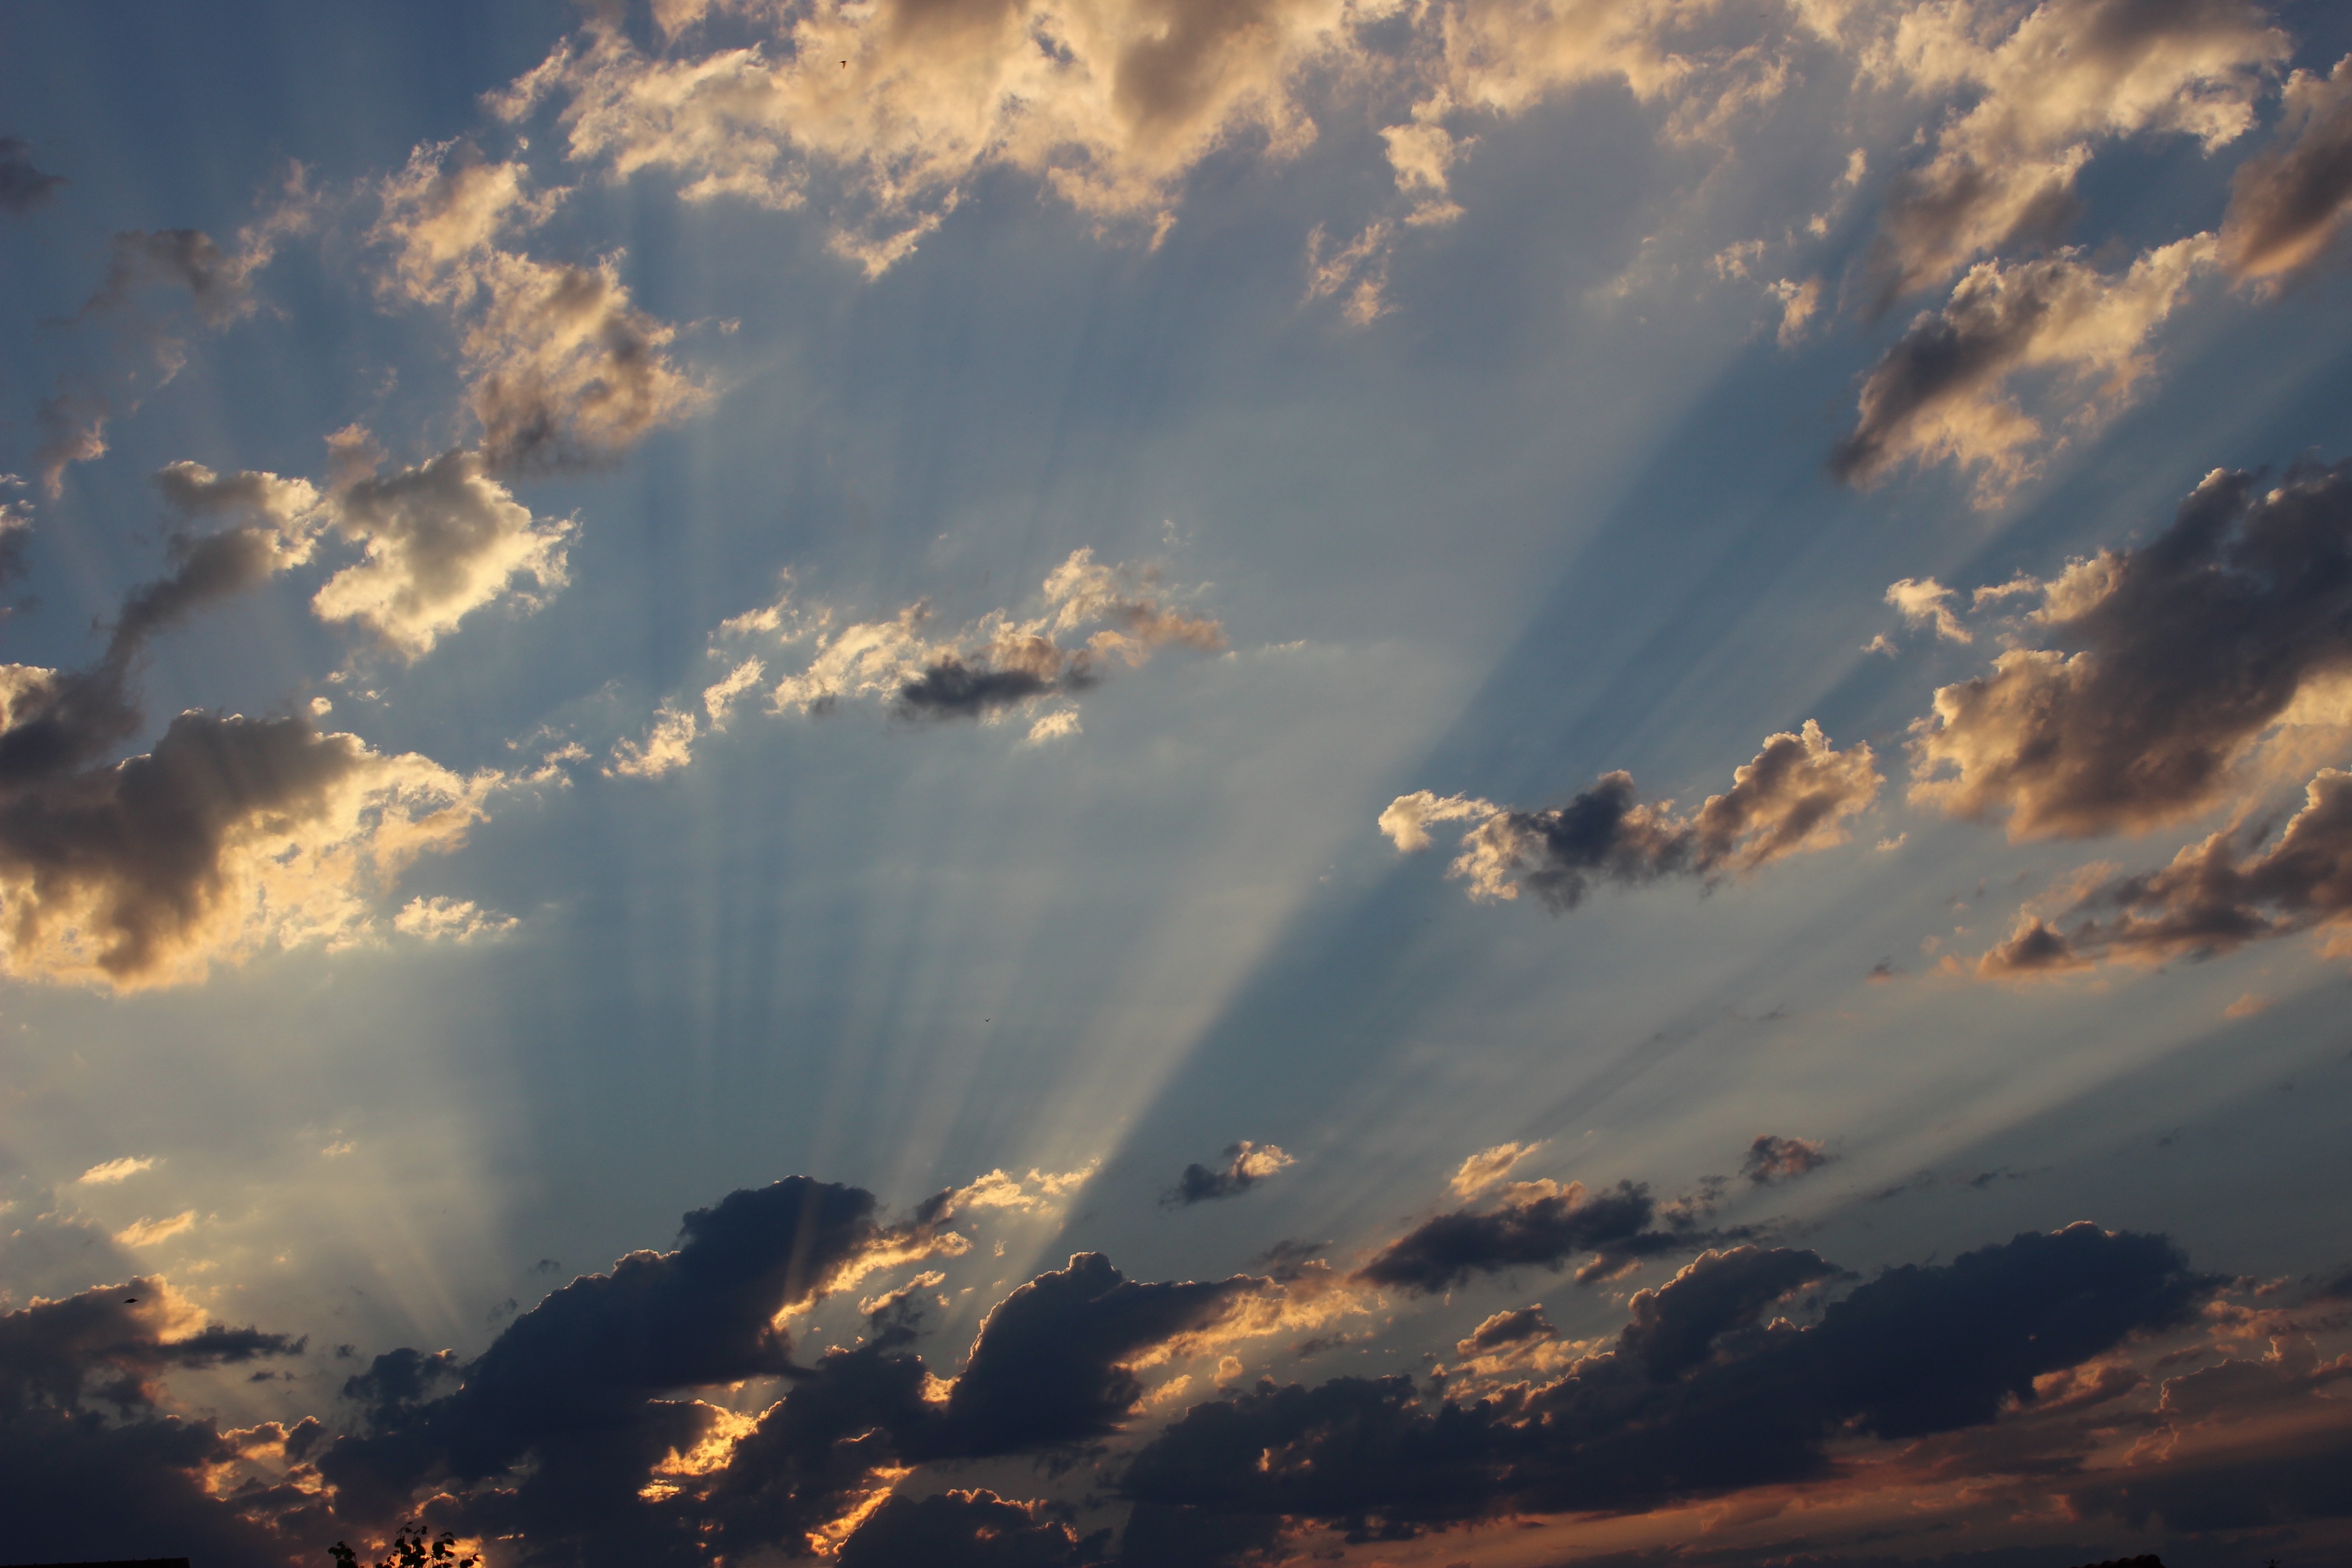
nature, horizon, cloud, sky, sun, sunrise, sunset, sunlight, morning, dawn, atmosphere, dusk, evening, cumulus, clouds, cloudy sky, afterglow, meteorological phenomenon